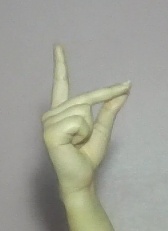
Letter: ta